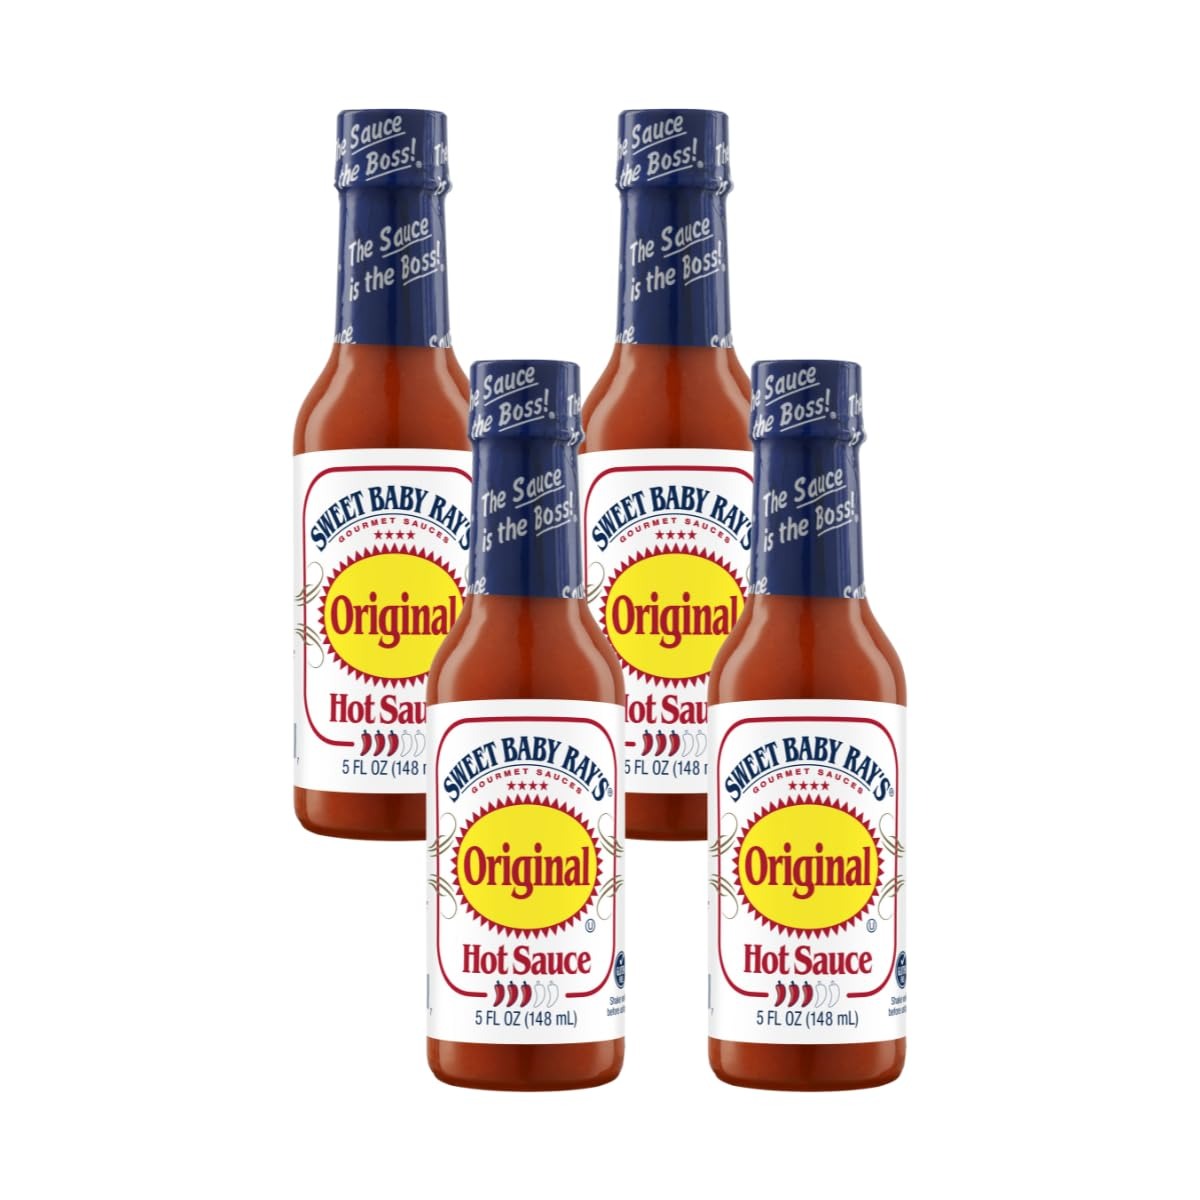
Item Name: Sweet Baby Ray’s Original Hot Sauce 5 Fl Oz (Pack of 4)
Bullet Point 1: The perfect balance of heat and flavor
Bullet Point 2: Add a kick to burgers, pizza, eggs, chicken, seafood, tacos and more!
Bullet Point 3: Mix with Sweet Baby Ray’s Barbecue Sauces to create something new
Bullet Point 4: Gluten-free
Bullet Point 5: Certified Kosher
Product Description: An Original for a reason. Sweet Baby Ray’s Original Hot Sauce is a delicious blend of aged cayenne and vinegar that will keep you coming back again and again. It’s also the base of all Sweet Baby Ray’s legendary Buffalo Wing Sauces. Sweet Baby Ray’s Original Hot Sauce strikes the perfect balance of heat and flavor, and it’s versatile and delicious on everything from burgers, wings and pizza, to eggs, tacos and chili.
Value: 20.0
Unit: Fl Oz

Price: 16.91